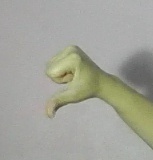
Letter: waw